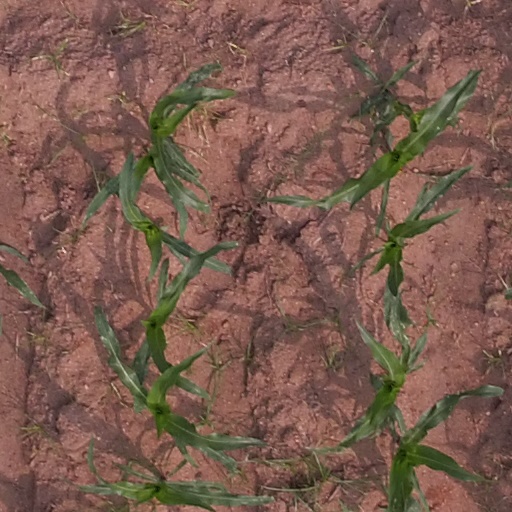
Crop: maize; corn